Bataillonsführer

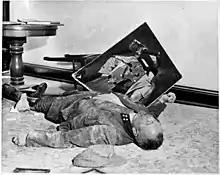
Famous photograph of "Volkssturm-Bataillonsführer" Walter Dönicke, who committed suicide in Leipzig on 19 April 1945; note the four pips on his gorget patch.

Bataillonsführer (battalion leader) is a German paramilitary title that has existed since the First World War. Originally, the title of "Bataillonsführer" was held by the officer commanding an infantry battalion (most often a "Major"). After the close of World War I, the title became one of several paramilitary ranks in the "Freikorps".